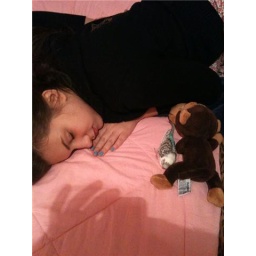
Look! My bird is sleeping near to the monkey!